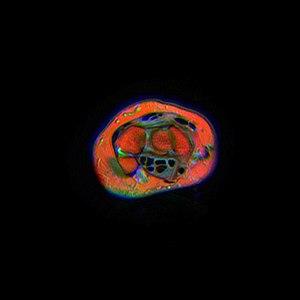
Le canal carpien se situe dans la partie centrale du poignet. C'est un axe de passage dans lequel s'insèrent les tendons qui permettent les mouvements des doigts, insérés eux-mêmes dans leurs gaines synoviales, ainsi que le nerf médian qui innerve la sensibilité du pouce, de l'index, du majeur et la pulpe externe de l'annulaire.